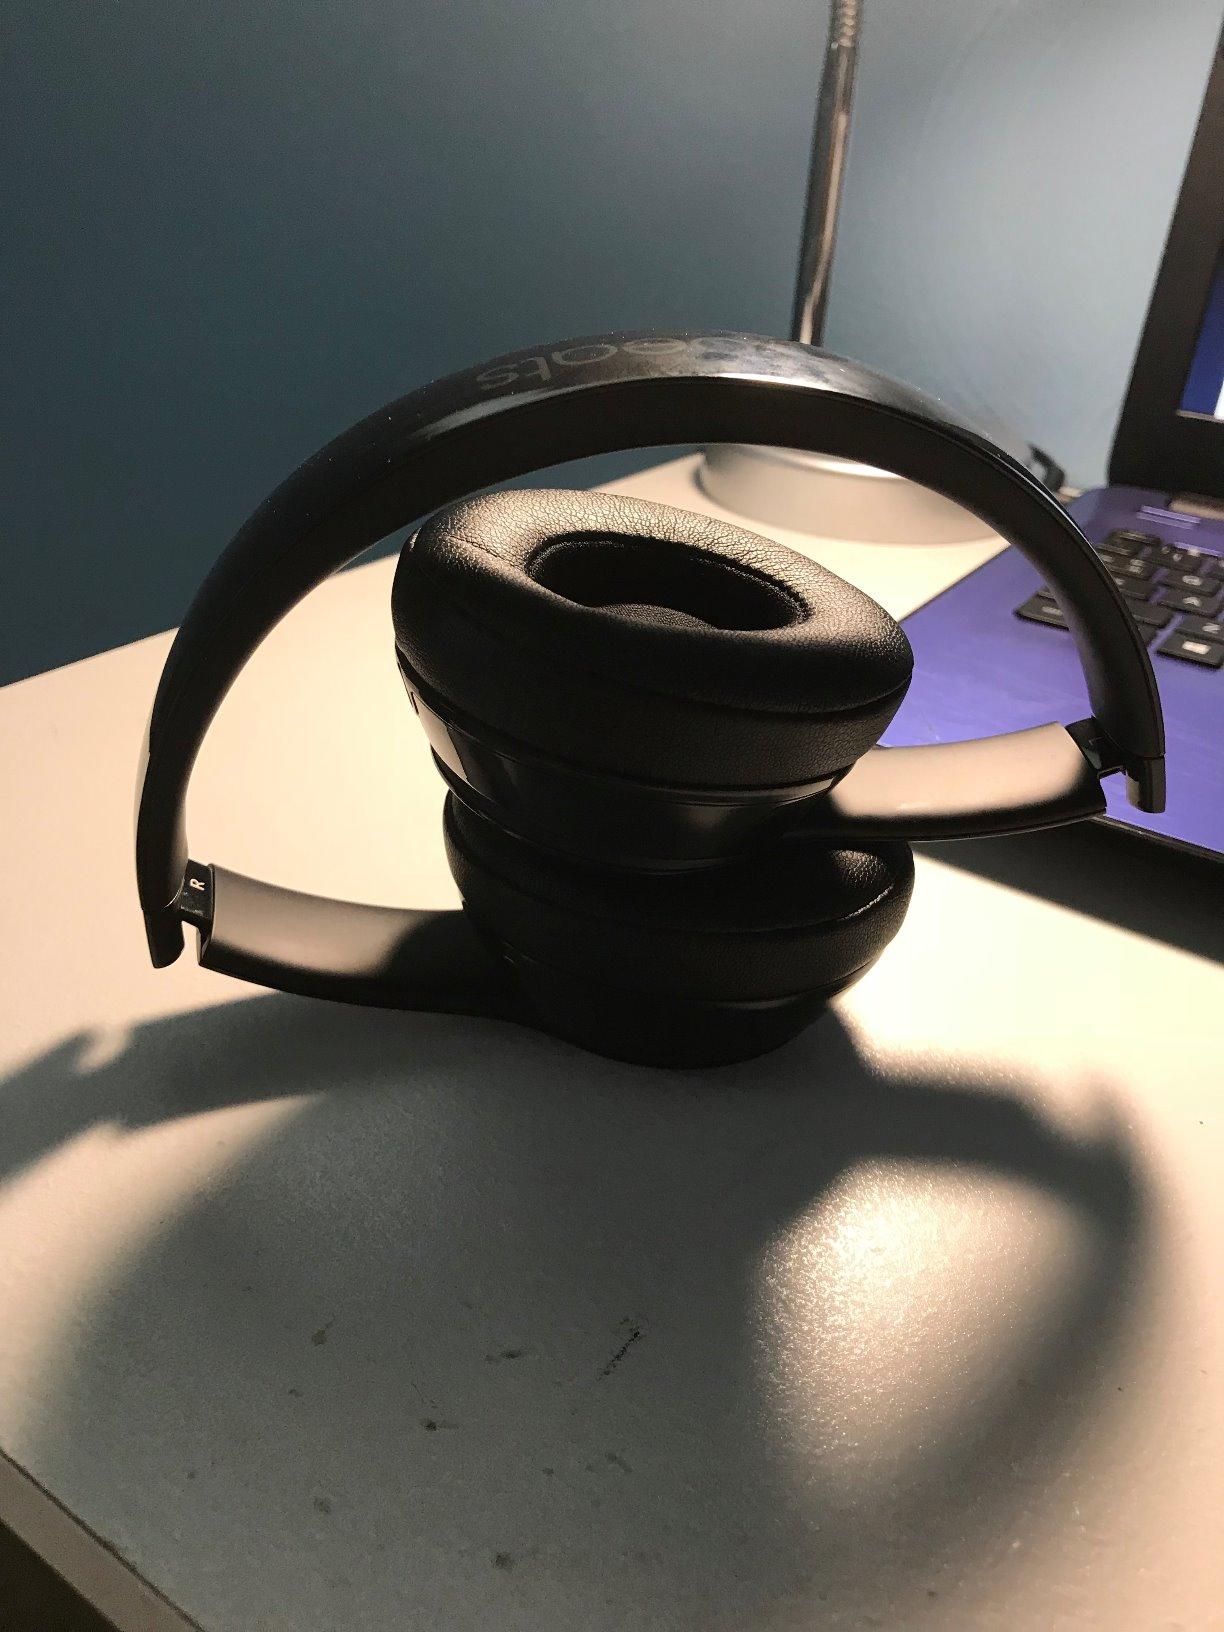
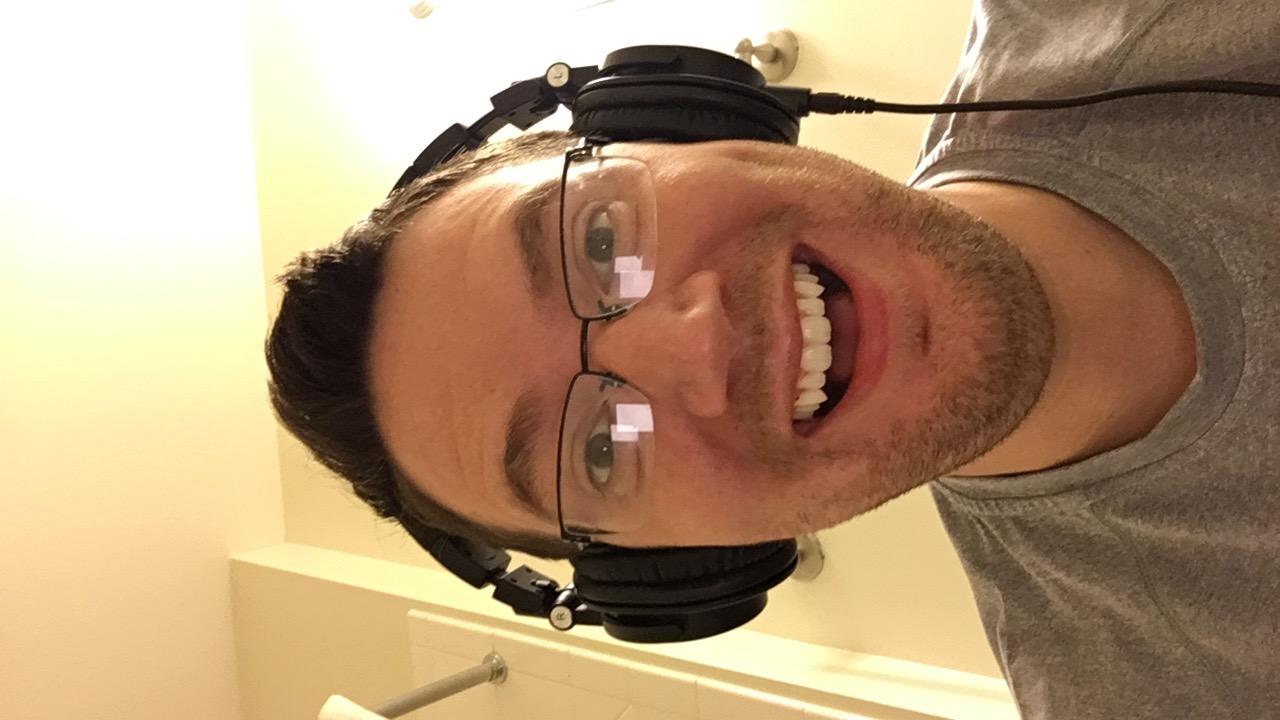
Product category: headphones
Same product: no